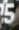
Number: 5